2015–16 Maryland Terrapins men's basketball team

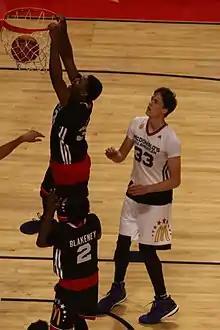
Diamond Stone in the 2015 McDonald's All-American Boys Game

!colspan=9 style="background:#;"|Big Ten Regular Season